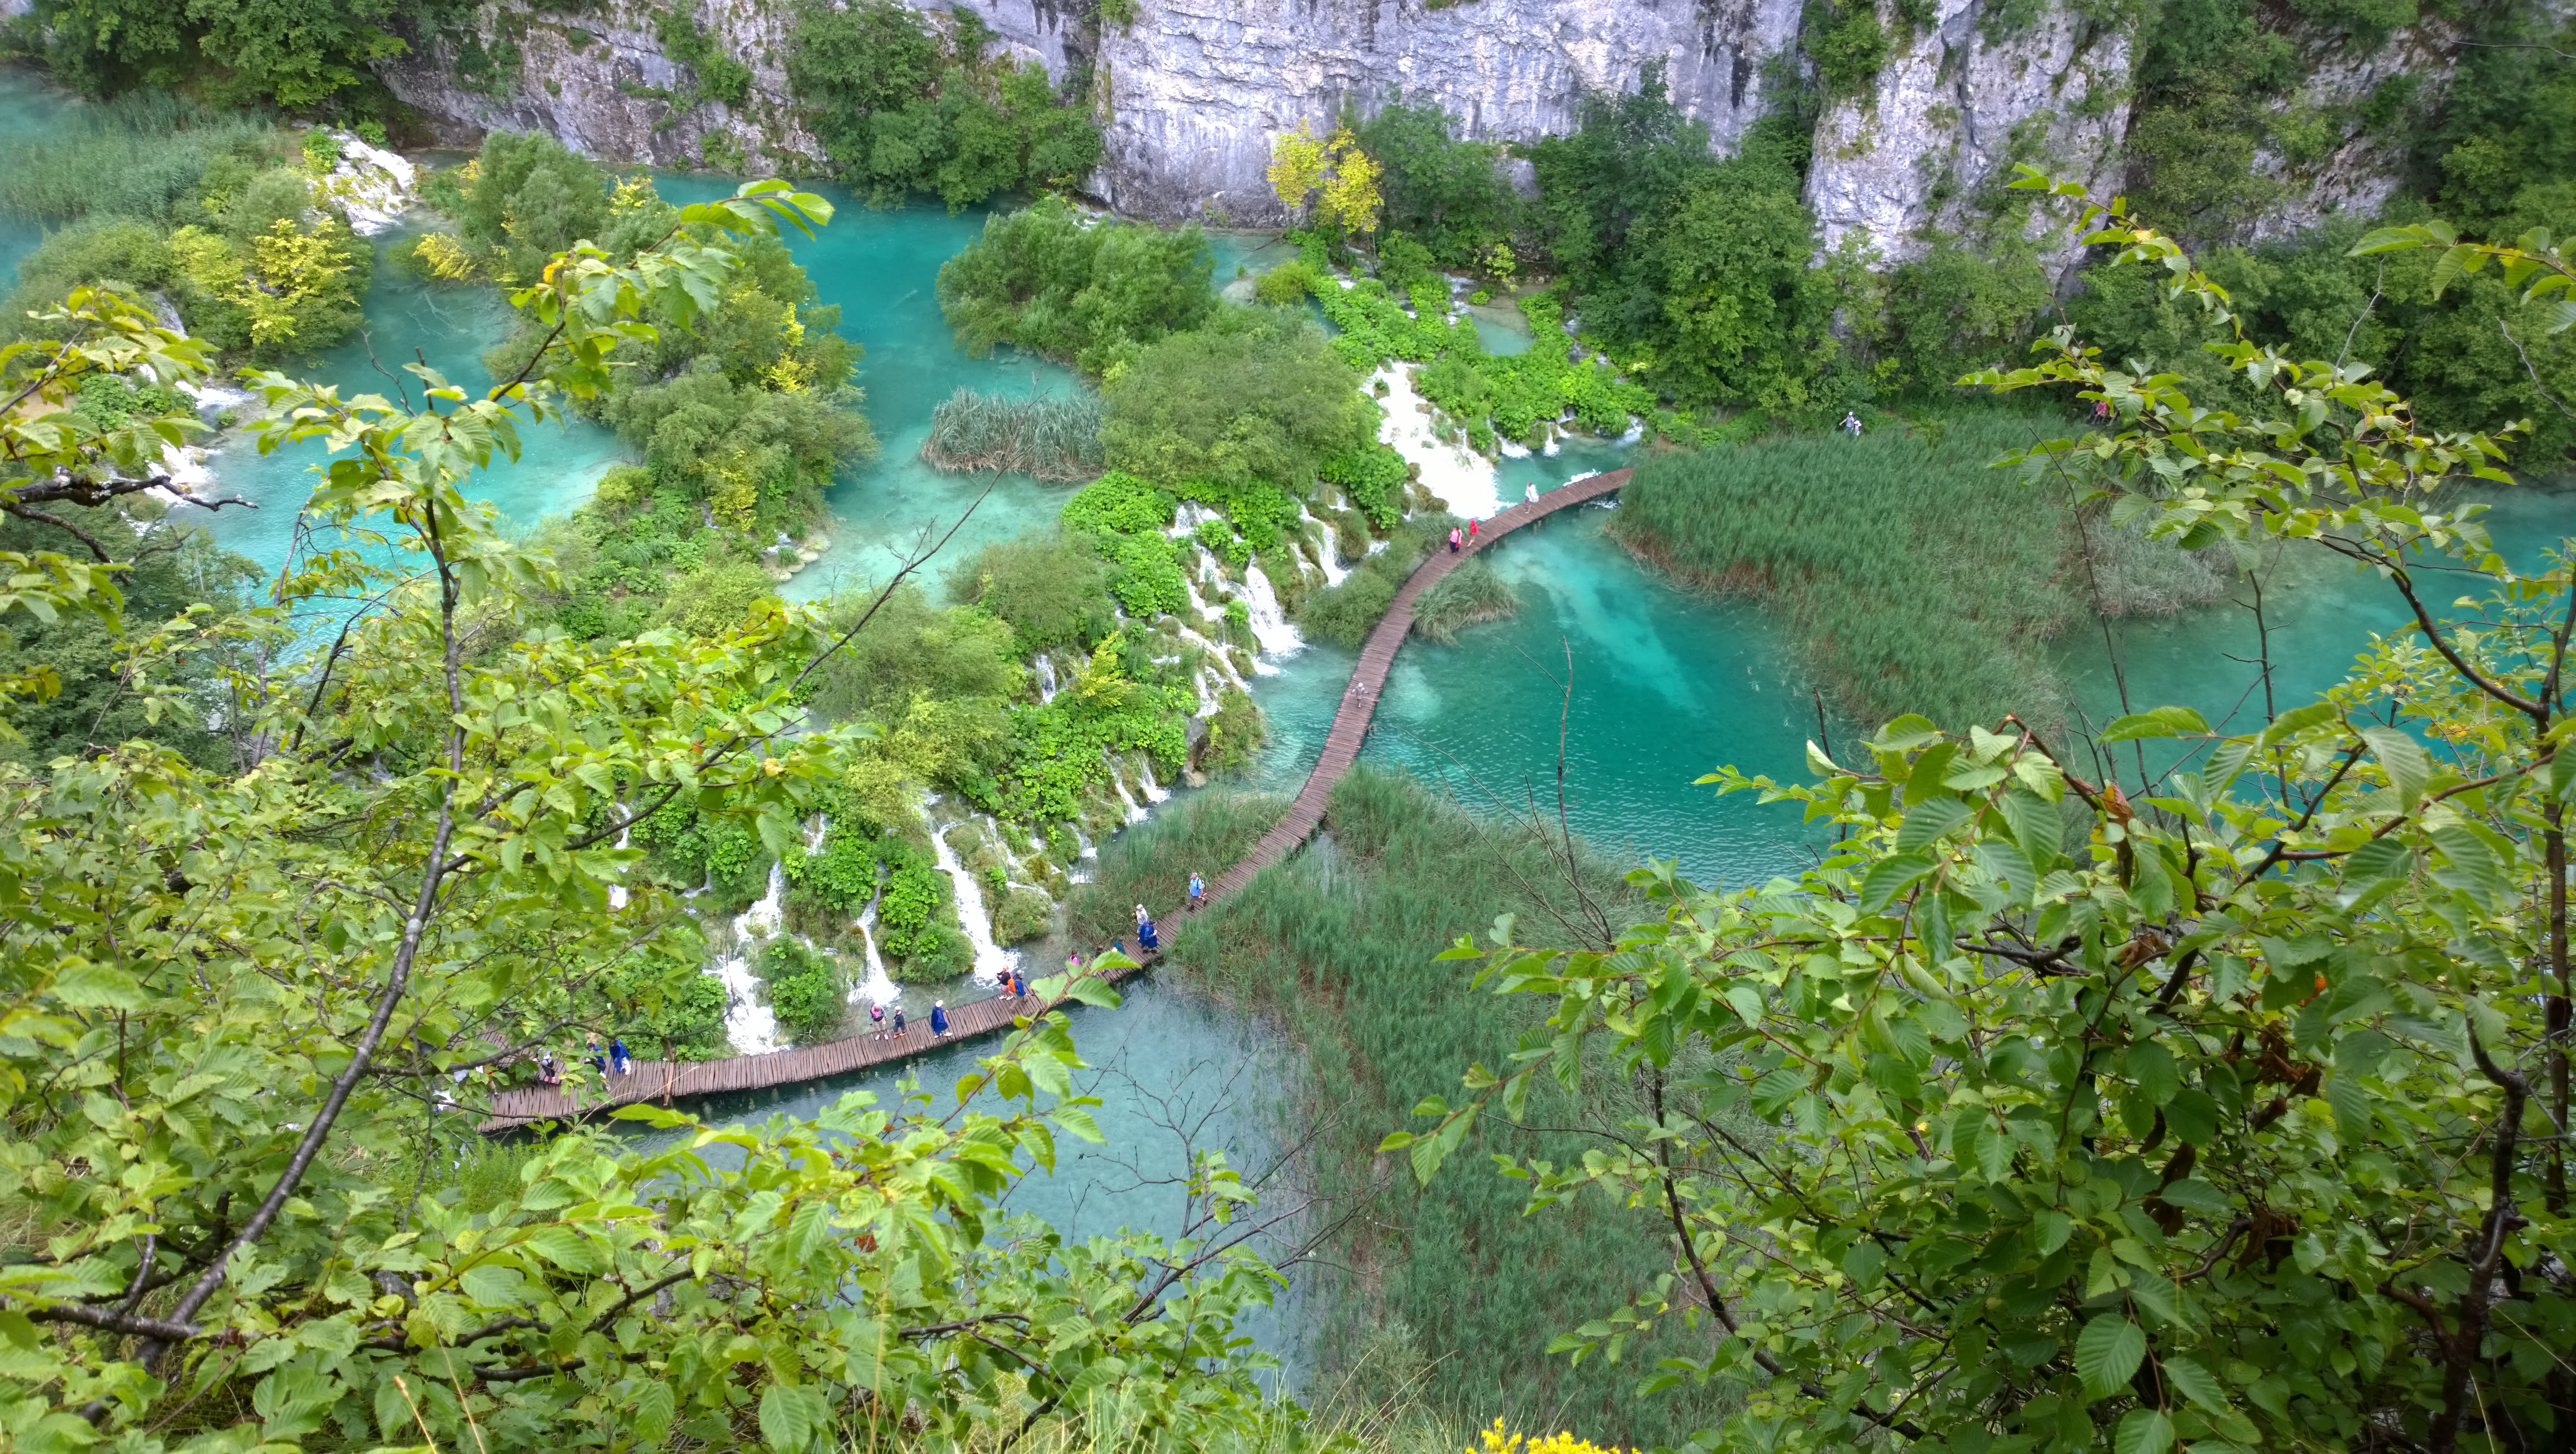
forest, river, pond, stream, jungle, body of water, national, croatia, rainforest, ecosystem, plitvice, nature reserve